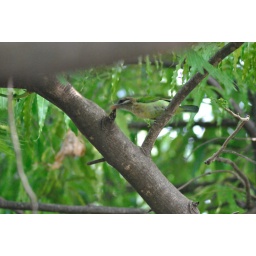
white cheeked barbet on gulmohar tree in front of my house